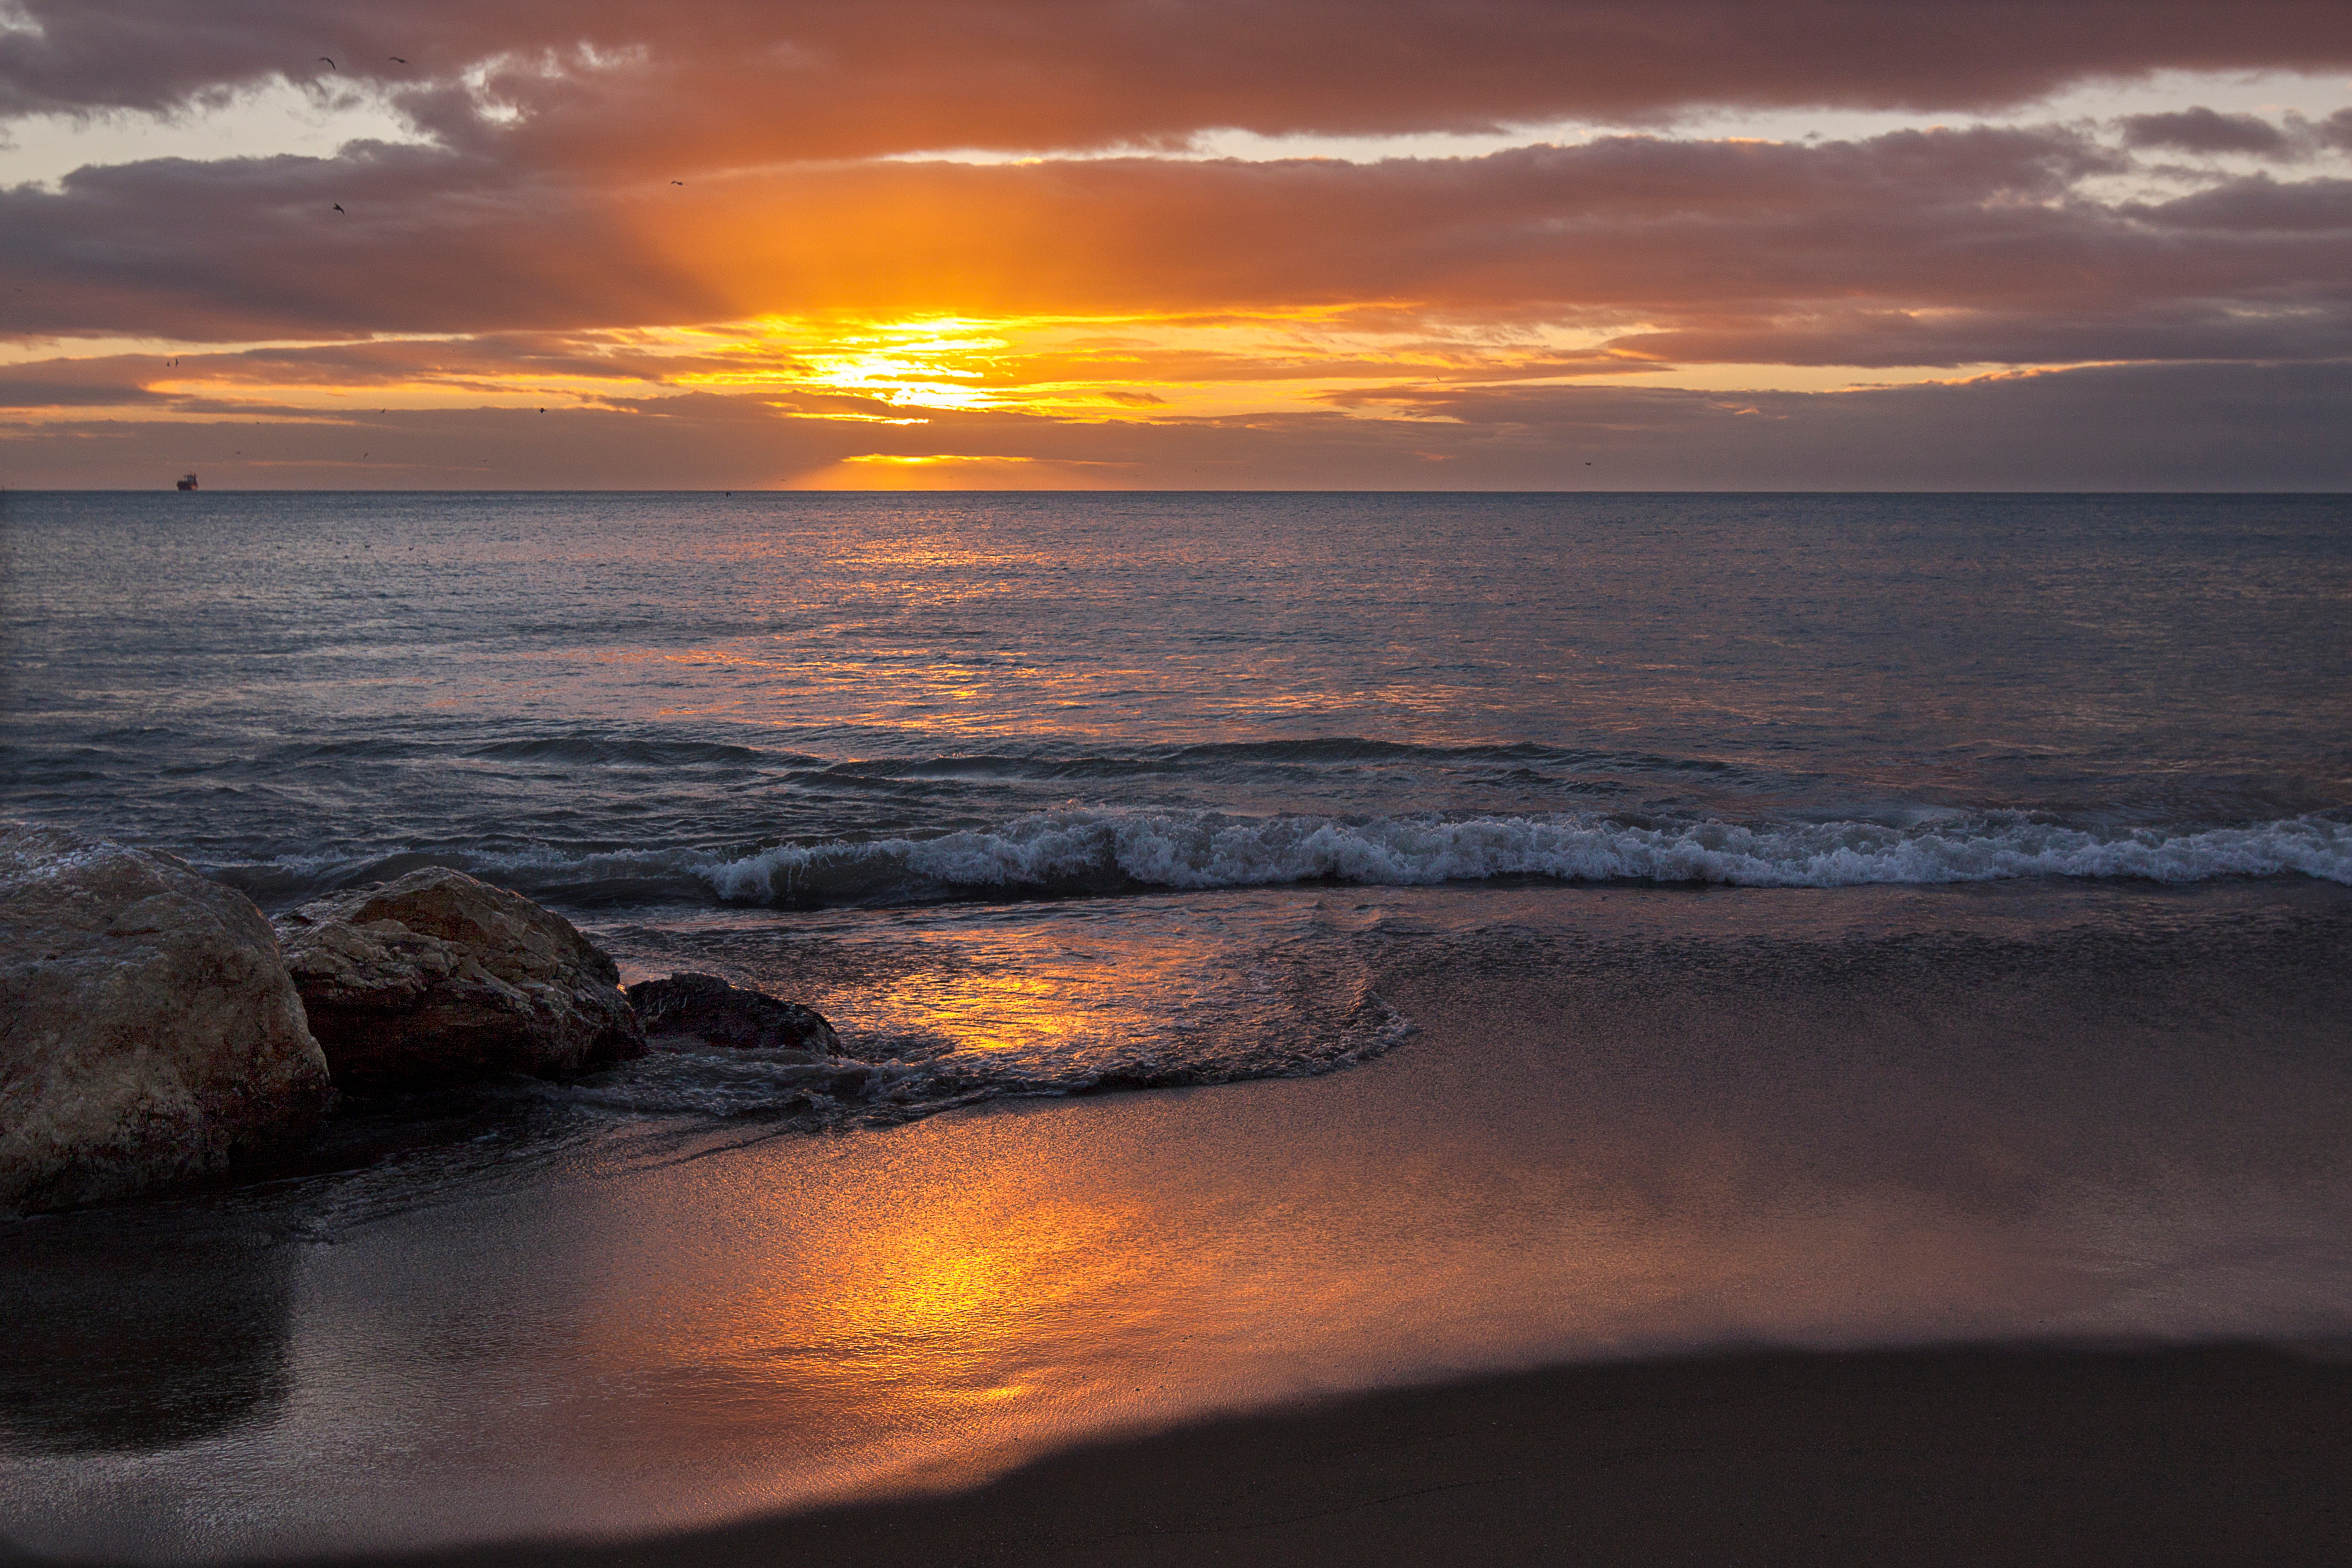
beach, sea, coast, rock, ocean, horizon, cloud, sun, sunrise, sunset, sunlight, morning, shore, wave, dawn, dusk, evening, reflection, bay, body of water, cape, afterglow, wind wave